El Rio Rey

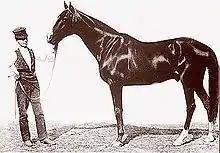
Norfolk, the sire of El Rio Rey.

El Rio Rey (foaled January 16, 1887 in California) was an undefeated American Thoroughbred racehorse. He was regarded as the American Champion Two-Year-Old Colt of 1889. He was bred and raced by Theodore Winters in whose honor the city of Winters, California was named.